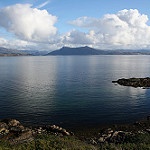
Label: sea